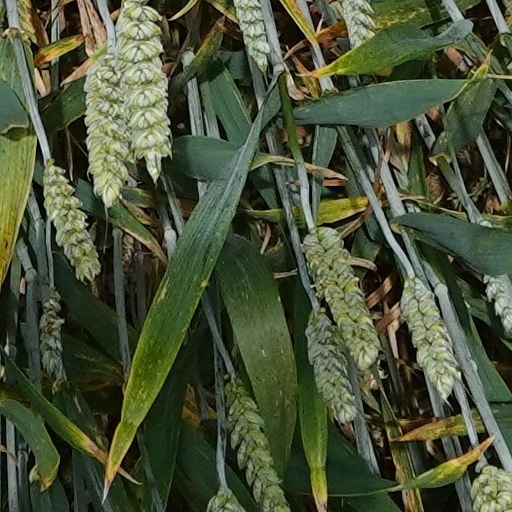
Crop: wheat